New York State Route 331

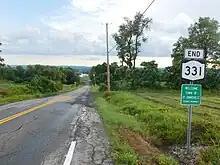
NY 331's signed southern terminus at the Montgomery–Fulton county line. The route officially continues to the intersection of Crum Creek and Kennedy roads, visible in the background.

NY 331 officially begins at the intersection of Kennedy and Crum Creek (CR 57) roads in the Montgomery County town of St. Johnsville. The route heads northeast as a narrow, two-lane road through a rural, open area as a county-maintained highway, overlapping with the unsigned CR 57 for until the Montgomery–Fulton county line. State maintenance of NY 331 begins at the boundary, which is signed as NY 331's southern terminus. Past the county line, the route widens slightly as it traverses rolling hills in a rural part of the town of Oppenheim. NY 331 soon reaches the small hamlet of Crum Creek, where it connects to the eastern terminus of CR 108.